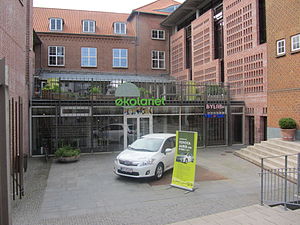
Økolariet
Økolariet ligger i det centrale Vejle
'Økolariet' i Vejle, Denmark
Økolariet er et videns- og oplevelsescenter om natur, miljø, klima, energi, opfindelser og innovation, der ligger i Vejle.